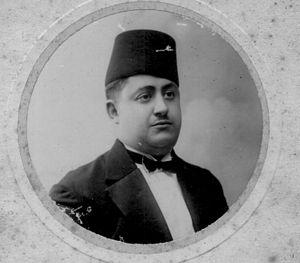
Mahieddine Bachtarzi, né le 15 décembre 1897 dans la Casbah à Alger et mort le 6 février 1986 à Alger, il est l'un des principaux artisans du théâtre algérien. Il fut aussi chanteur d'opéra, acteur, auteur de théâtre et directeur du Théâtre national algérien.